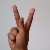
The image shows a hand gesture representing the letter 'K' in Indian Sign Language.